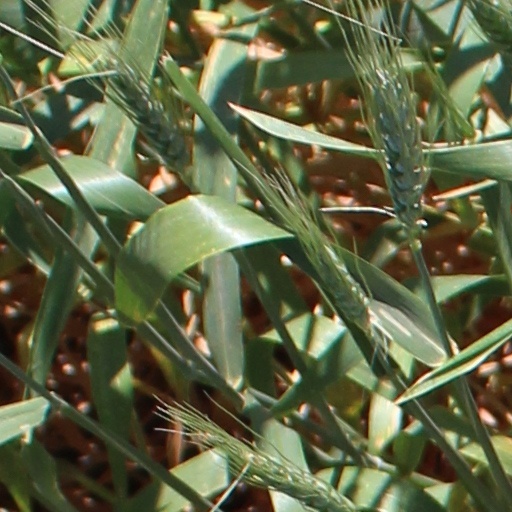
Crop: wheat